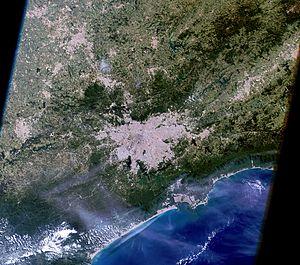
La région métropolitaine de São Paulo, en portugais região metropolitana de São Paulo ou Grande São Paulo, réunit 39 municipalités de l'État de São Paulo constituant une conurbation. Elle englobe plus de 20 millions d'habitants, c'est la troisième plus grande aire urbaine du monde.